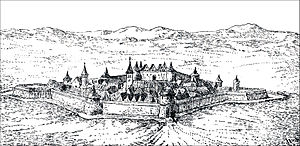
Kroatien / Historie / Habsburgere, Venedig og osmanere (1527–1918)
Fæstningen i Bihać i år 1590.
Kroatien er et land i Centraleuropa og tidligere republik i Jugoslavien. Landets areal udgør 56.542 km². Kroatien omfatter den dalmatiske kyst, øerne i Adriaterhavet og Slavonien – en del af den nordlige lavslette i det tidligere Jugoslavien. Mod nord grænser Kroatien op til Slovenien, mod syd til Bosnien og Hercegovina, Montenegro og Serbien, mod vest til Adriaterhavet, og mod øst også til Serbien og Montenegro. Et af de mest besøgte steder, foruden Adriaterhavets kyst, er Plitvice-søerne.